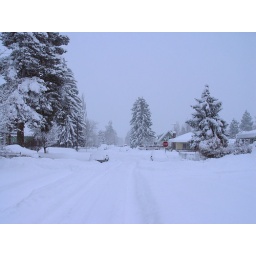
The road in front of our house looking South.